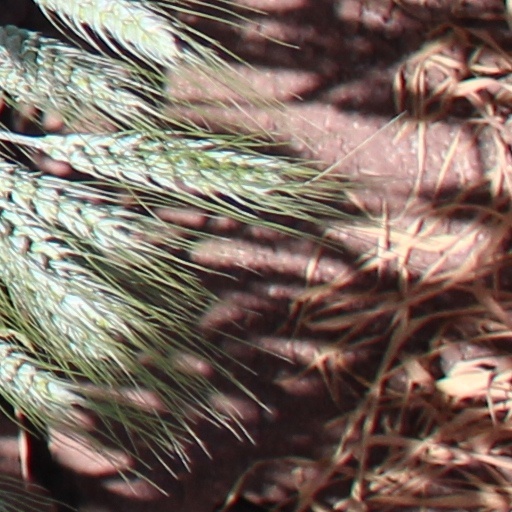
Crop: wheat